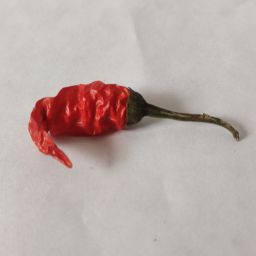
Crop: Chile Pepper
Quality: Dried